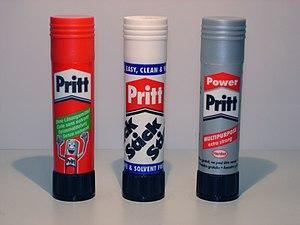
Pritt est une marque allemande de colle et d'adhésif. Elle appartient au groupe Henkel.